Ndola

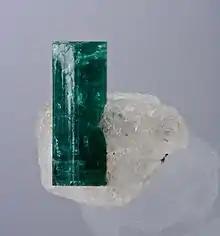
Emerald from the Kagem Emerald Mine, Kafubu Emerald District, Ndola. Size 3.0 x 2.7 x 2.6 cm.

What is now Ndola was first inhabited by the Lamba people led by Senior Chief Chiwala, the Lamba people migrated from the Luba-Lunda kingdom around 1600 and the town of Ndola was under Chief Mushili for some time but now it is under Chief Chiwala who came to the Lambaland during the slave trade from Malawi. The name Ndola is derived from the river, which originates in the Kaloko Hills and drains in the Kafubu River.